Hate Story 4

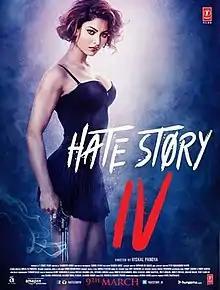
Theatrical release poster

Hate Story 4 (styled as Hate Story IV) is a 2018 Indian Hindi-language erotic thriller film directed by Vishal Pandya and written by Sammeer Arora. The film features Urvashi Rautela, Karan Wahi and Vivan Bhatena in the lead roles. The film marks the Bollywood debut of Punjabi film actress Ihana Dhillon. It is the fourth installment in the Hate Story film series and it received critical acclaim from critics. The film was declared "average" at the box office.